Culture of the Ming dynasty

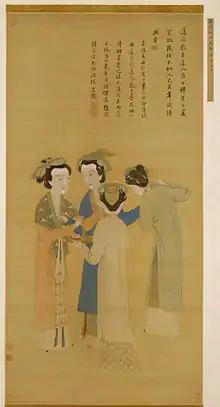
"Court Ladies of the Former Shu", Tang Yin, 16th century, Palace Museum, Beijing

Zhu Yunming (1460–1526) and Wen Zhengming were both members of the younger generation in Suzhou. Zhu Yunming was the grandson of the renowned scholar and calligrapher Xu Youzhen, and the son-in-law of another esteemed calligrapher, Li Yingzhen. He was particularly skilled in small regular script, but it was his "crazy conceptual script" that earned him the most admiration, which he turned to after failing his examinations. His friends believed that Zhu Yunming's impulsive personality was reflected in his highly expressive calligraphy.